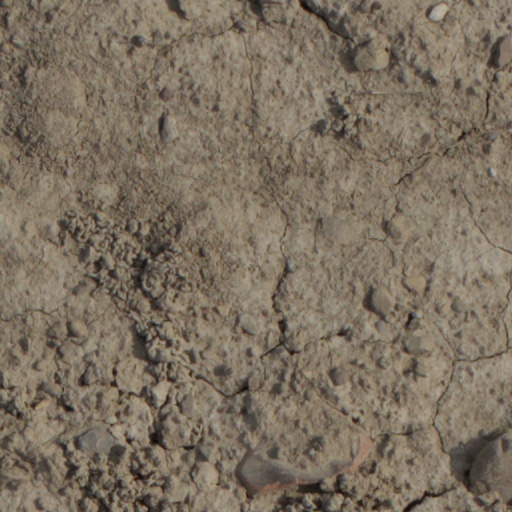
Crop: wheat